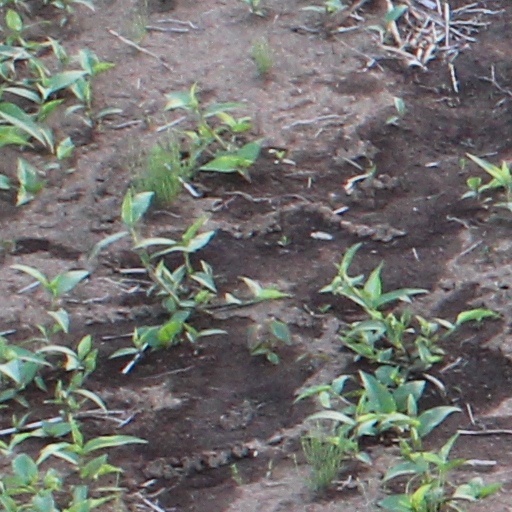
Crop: wheat